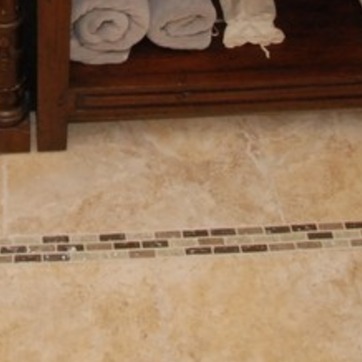
Material: tile